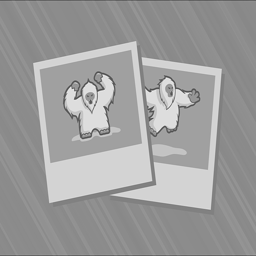
reacts after he shoots a basket against sports team during the second half .